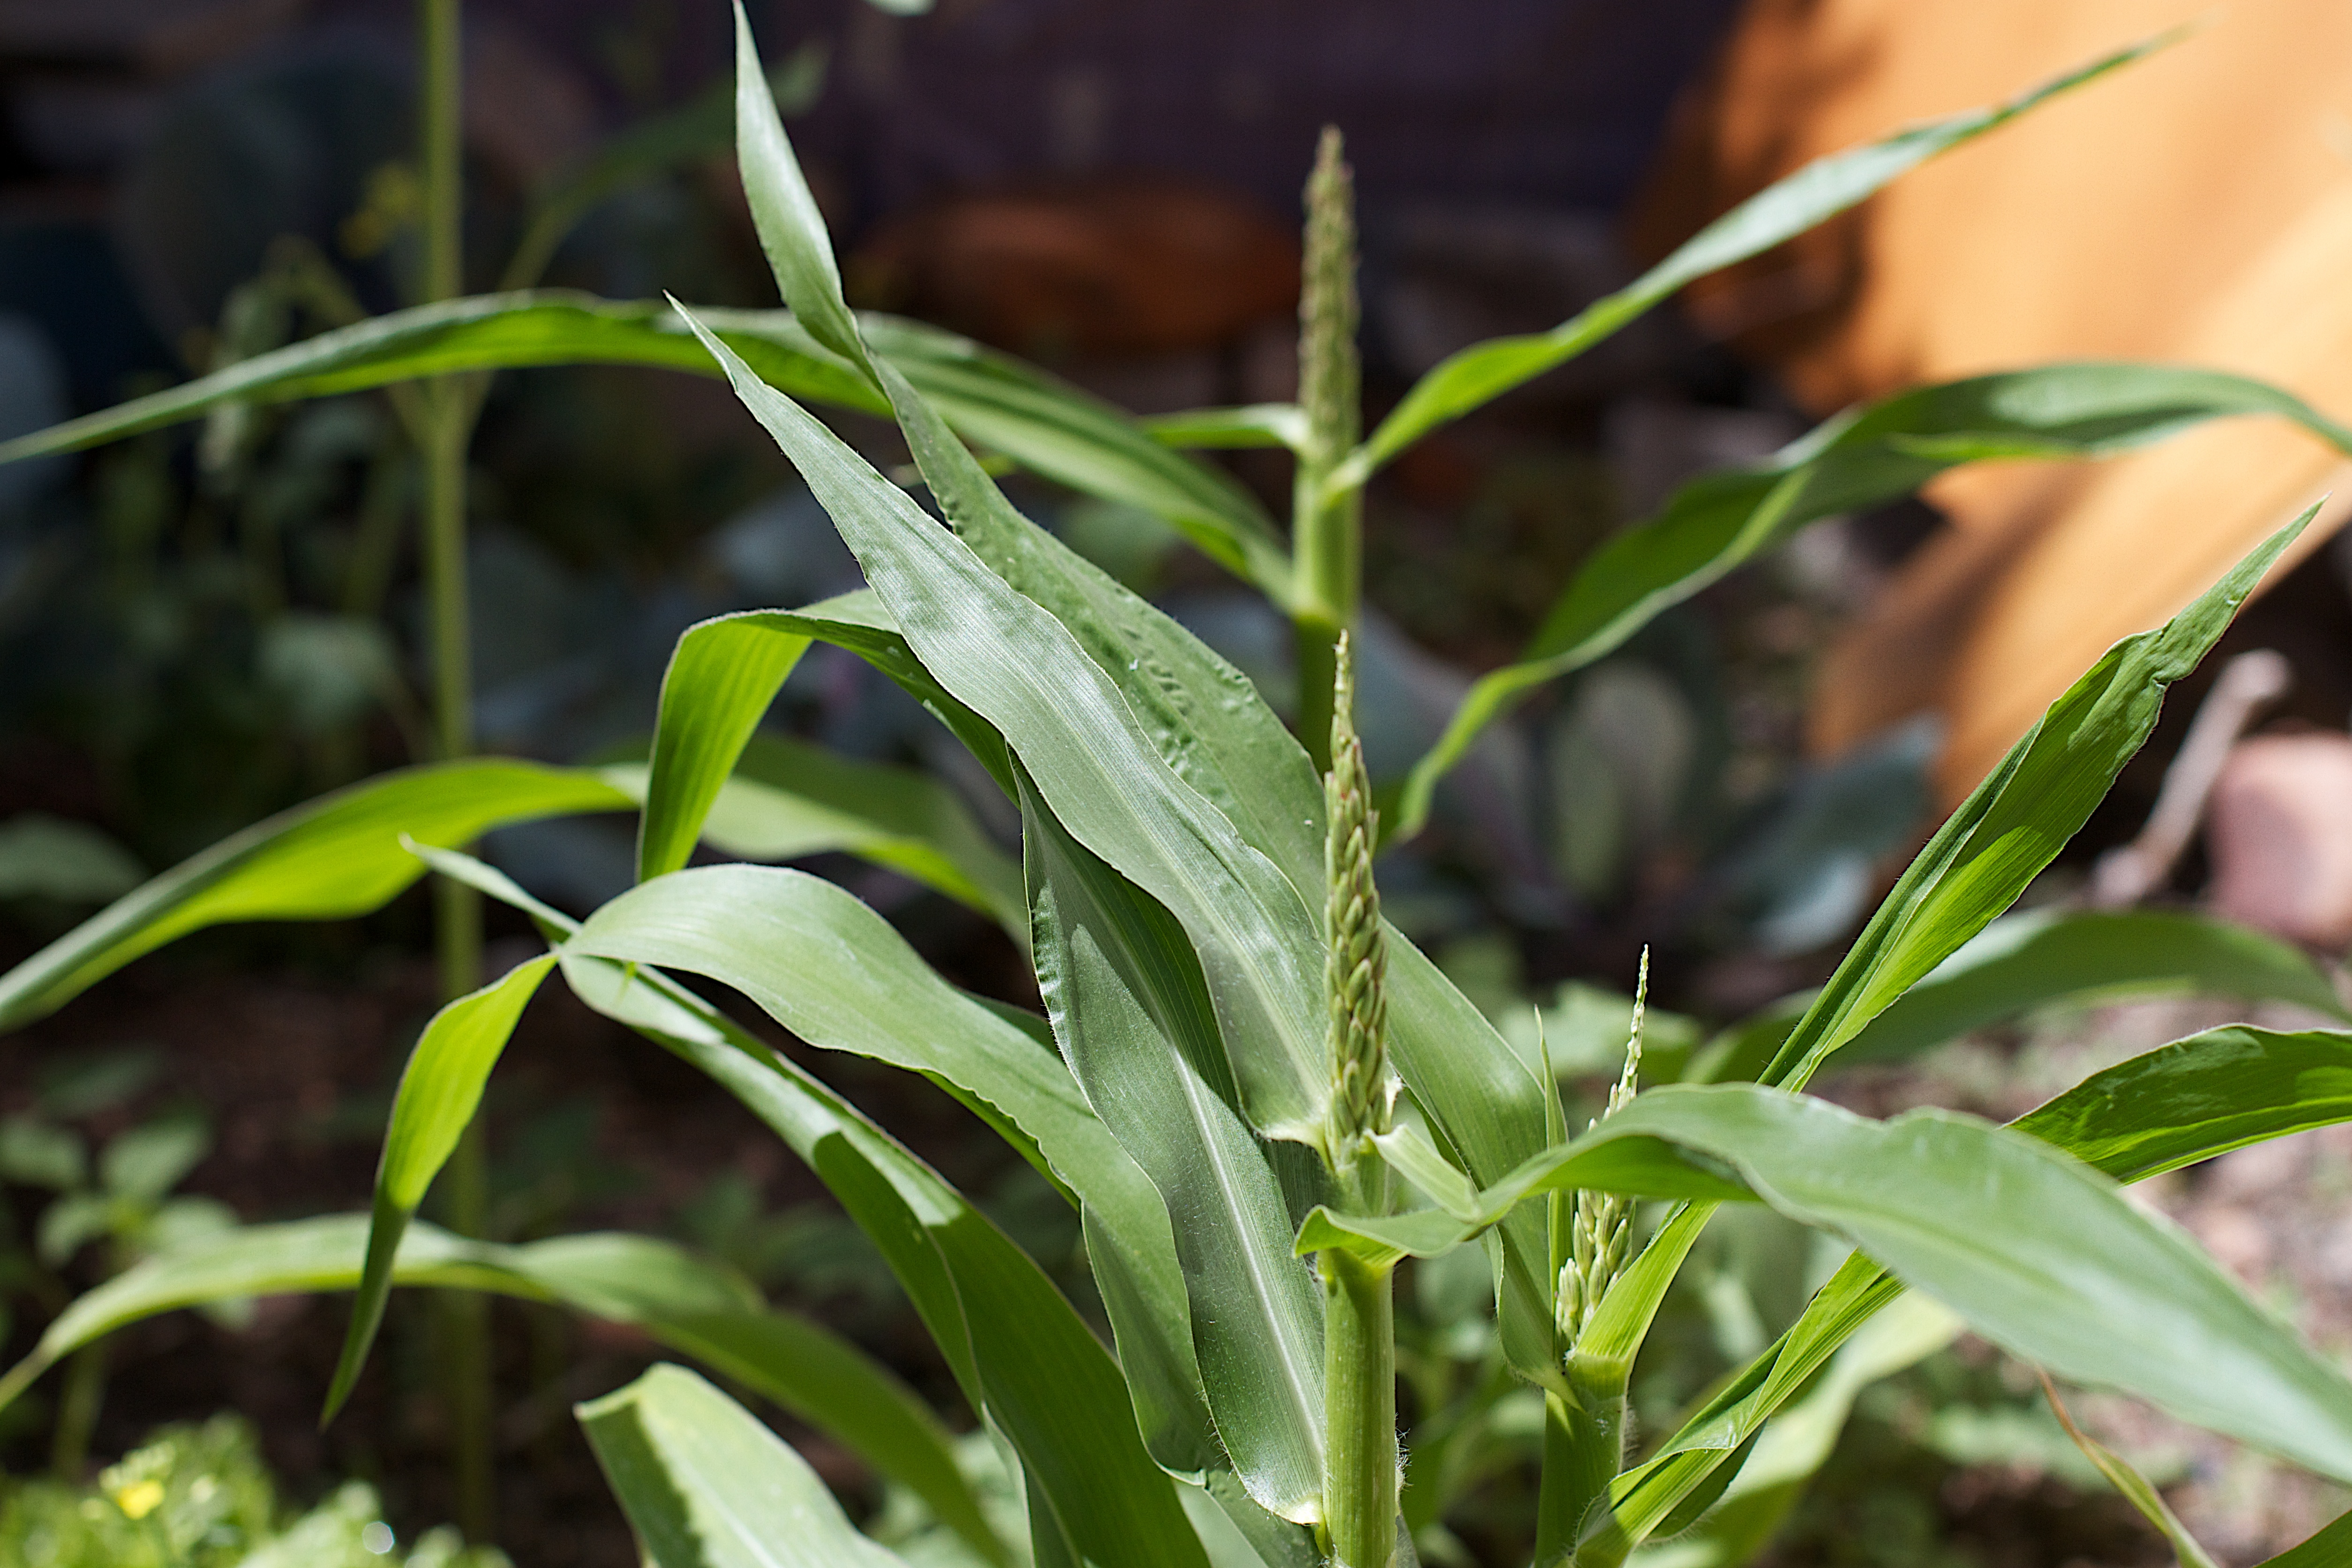
grass, plant, leaf, flower, green, herb, produce, crop, corn, botany, garden, flora, flowering plant, grass family, plant stem, land plant